Squires Gate F.C.

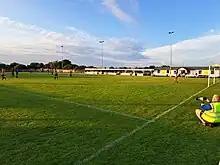
The Skiddle Community Stadium during a friendly match

The club play at The Skiddle Community Stadium. It has seen some development since the club was elected to the North West Counties League. There is a clubhouse at the ground and floodlights. The record attendance at School Road is 1,000, for a regular season matchup against Bury FC in 2024. During the summer of 2025 the ground has seen further development, including the erection of a modern entrance and refurbishment of the catering facilities.